Scott Pilgrim vs. the World (soundtrack)

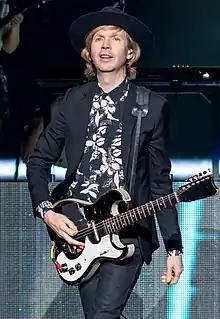
Beck wrote many songs for the soundtrack, and was the creative basis of the fictional band Sex Bob-Omb.

Interviewed by Den of Geek, Edgar Wright said that he and Godrich "worked on the soundtrack for about two years [with] this idea that each of the fictional bands within the film should have a different artist doing them. So, it was sort of like casting. [...] And we just, basically, cherry picked our ultimate fantasy list of bands to do it." Michael Cera, who plays Scott Pilgrim, said that he was excited to work with Godrich; actors Cera, Mark Webber, Alison Pill, and Johnny Simmons all recorded music for the soundtrack as their characters' band, Sex Bob-Omb. Cera could already play the bass guitar, Scott's instrument, but Webber, Pill, and Simmons had to learn their instruments and were coached by Sloan's Chris Murphy; Wright has said that the production's casting did not look for musicians in particular. Though Godrich had initially reached out to the Black Lips to become Sex Bob-Omb, and Times New Viking were also considered, the band's music was based on Beck, who wrote their original songs and contributed others to the soundtrack. Beck was also worried about his contributions, saying that "the problem you see in films about garage bands or fledgling bands is that you can tell how pro the music is, it doesn't feel genuine. All I had to go on was the comic book. When I was writing the songs, I was looking at frames from the comic book." In recording, Webber, who "had never played guitar or sung before in his life", had to record over Beck's vocals with his own. The fictional band Crash and the Boys, which has songs on the soundtrack, is based on Broken Social Scene, with Crash's actor Erik Knudsen also singing; another group in the film is the Clash at Demonhead, based on Metric and fronted by actress and singer Brie Larson as Envy Adams (herself based on Metric's front-woman Emily Haines), with only Metric on the soundtrack.